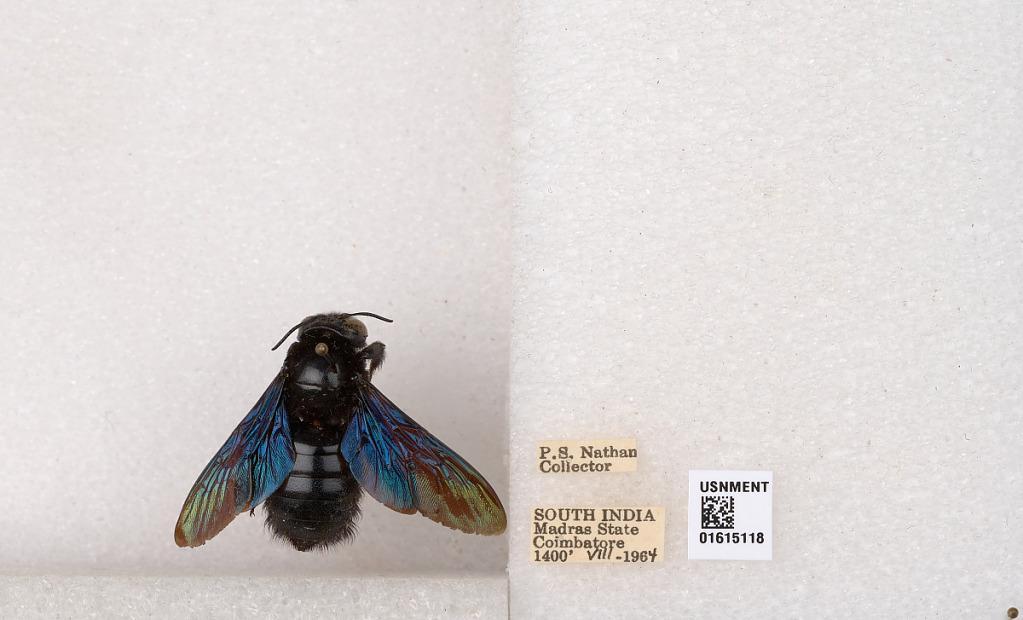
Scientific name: Xylocopa (Biluna) auripennis auripennis Lepeletier
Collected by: P. Nathan
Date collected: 1964-8-1
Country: India
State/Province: Tamil Nadu
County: Coimbatore
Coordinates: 10.9955, 76.9034